Séverine Eraud

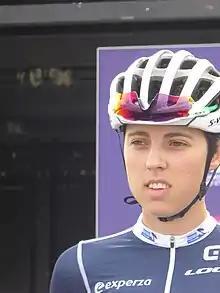
Eraud at the 2018 European Road Cycling Championships.

Séverine Eraud (born 24 February 1995) is a French racing cyclist, who currently rides for UCI Women's Continental Team . She became junior world champion in the time trial at the 2013 UCI Road World Championships as well as European champion in the time trial at the 2013 European Road Championships.